Tomorrow and Tomorrow (novel)

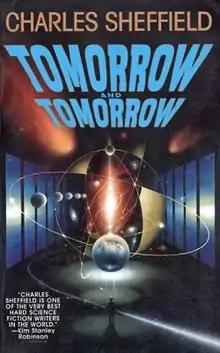
First edition

Tomorrow and Tomorrow is a 1997 science fiction novel by Charles Sheffield. The book starts in approximately the year 2020 and follows the protracted adventures of Drake Merlin, in his quest to save his wife from a terminal brain disease, over the course of eons. Similar premises are presented in the 2006 film "The Fountain", as well as the Isaac Asimov story "The Last Question".